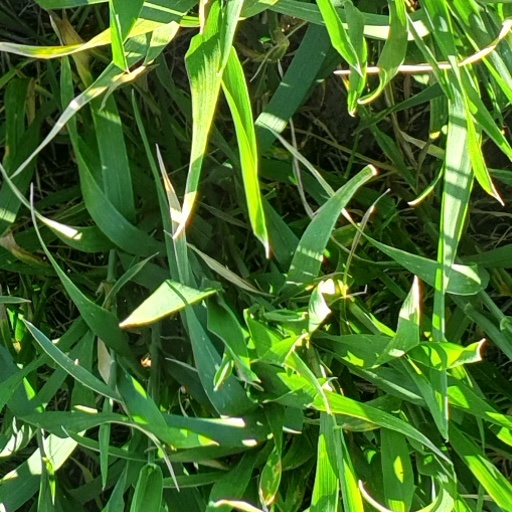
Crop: wheat